Time Expired (2011 film)

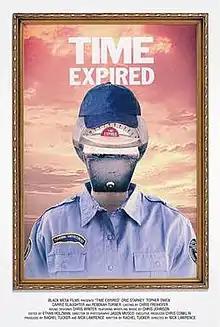

Time Expired is a 2011 comedy-drama film directed by Nick Lawrence, written by Rachel Tucker, and starring Eric Starkey, Topher Owen, Carrie Slaughter, and Rebekah Turner. It was shot in Oklahoma for a budget of $26,000. It premiered at WorldFest-Houston International Film Festival in April, 2011, where it won a Silver Remi award for best comedy feature.